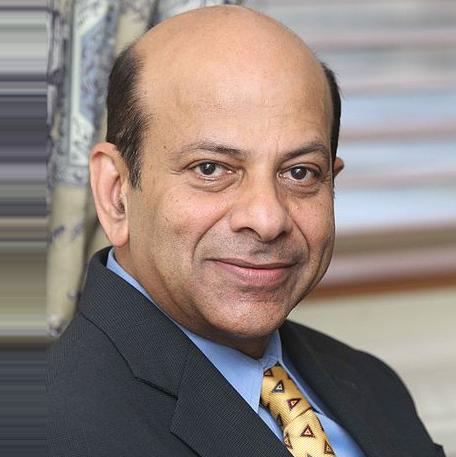
Age: 62